Maurizio Seracini

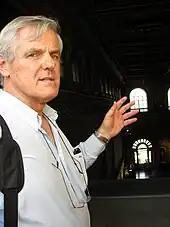
Maurizio Seracini at Palazzo Vecchio in Florence, Italy

Maurizio Seracini (born 1946) is a self-proclaimed diagnostician of Italian art.